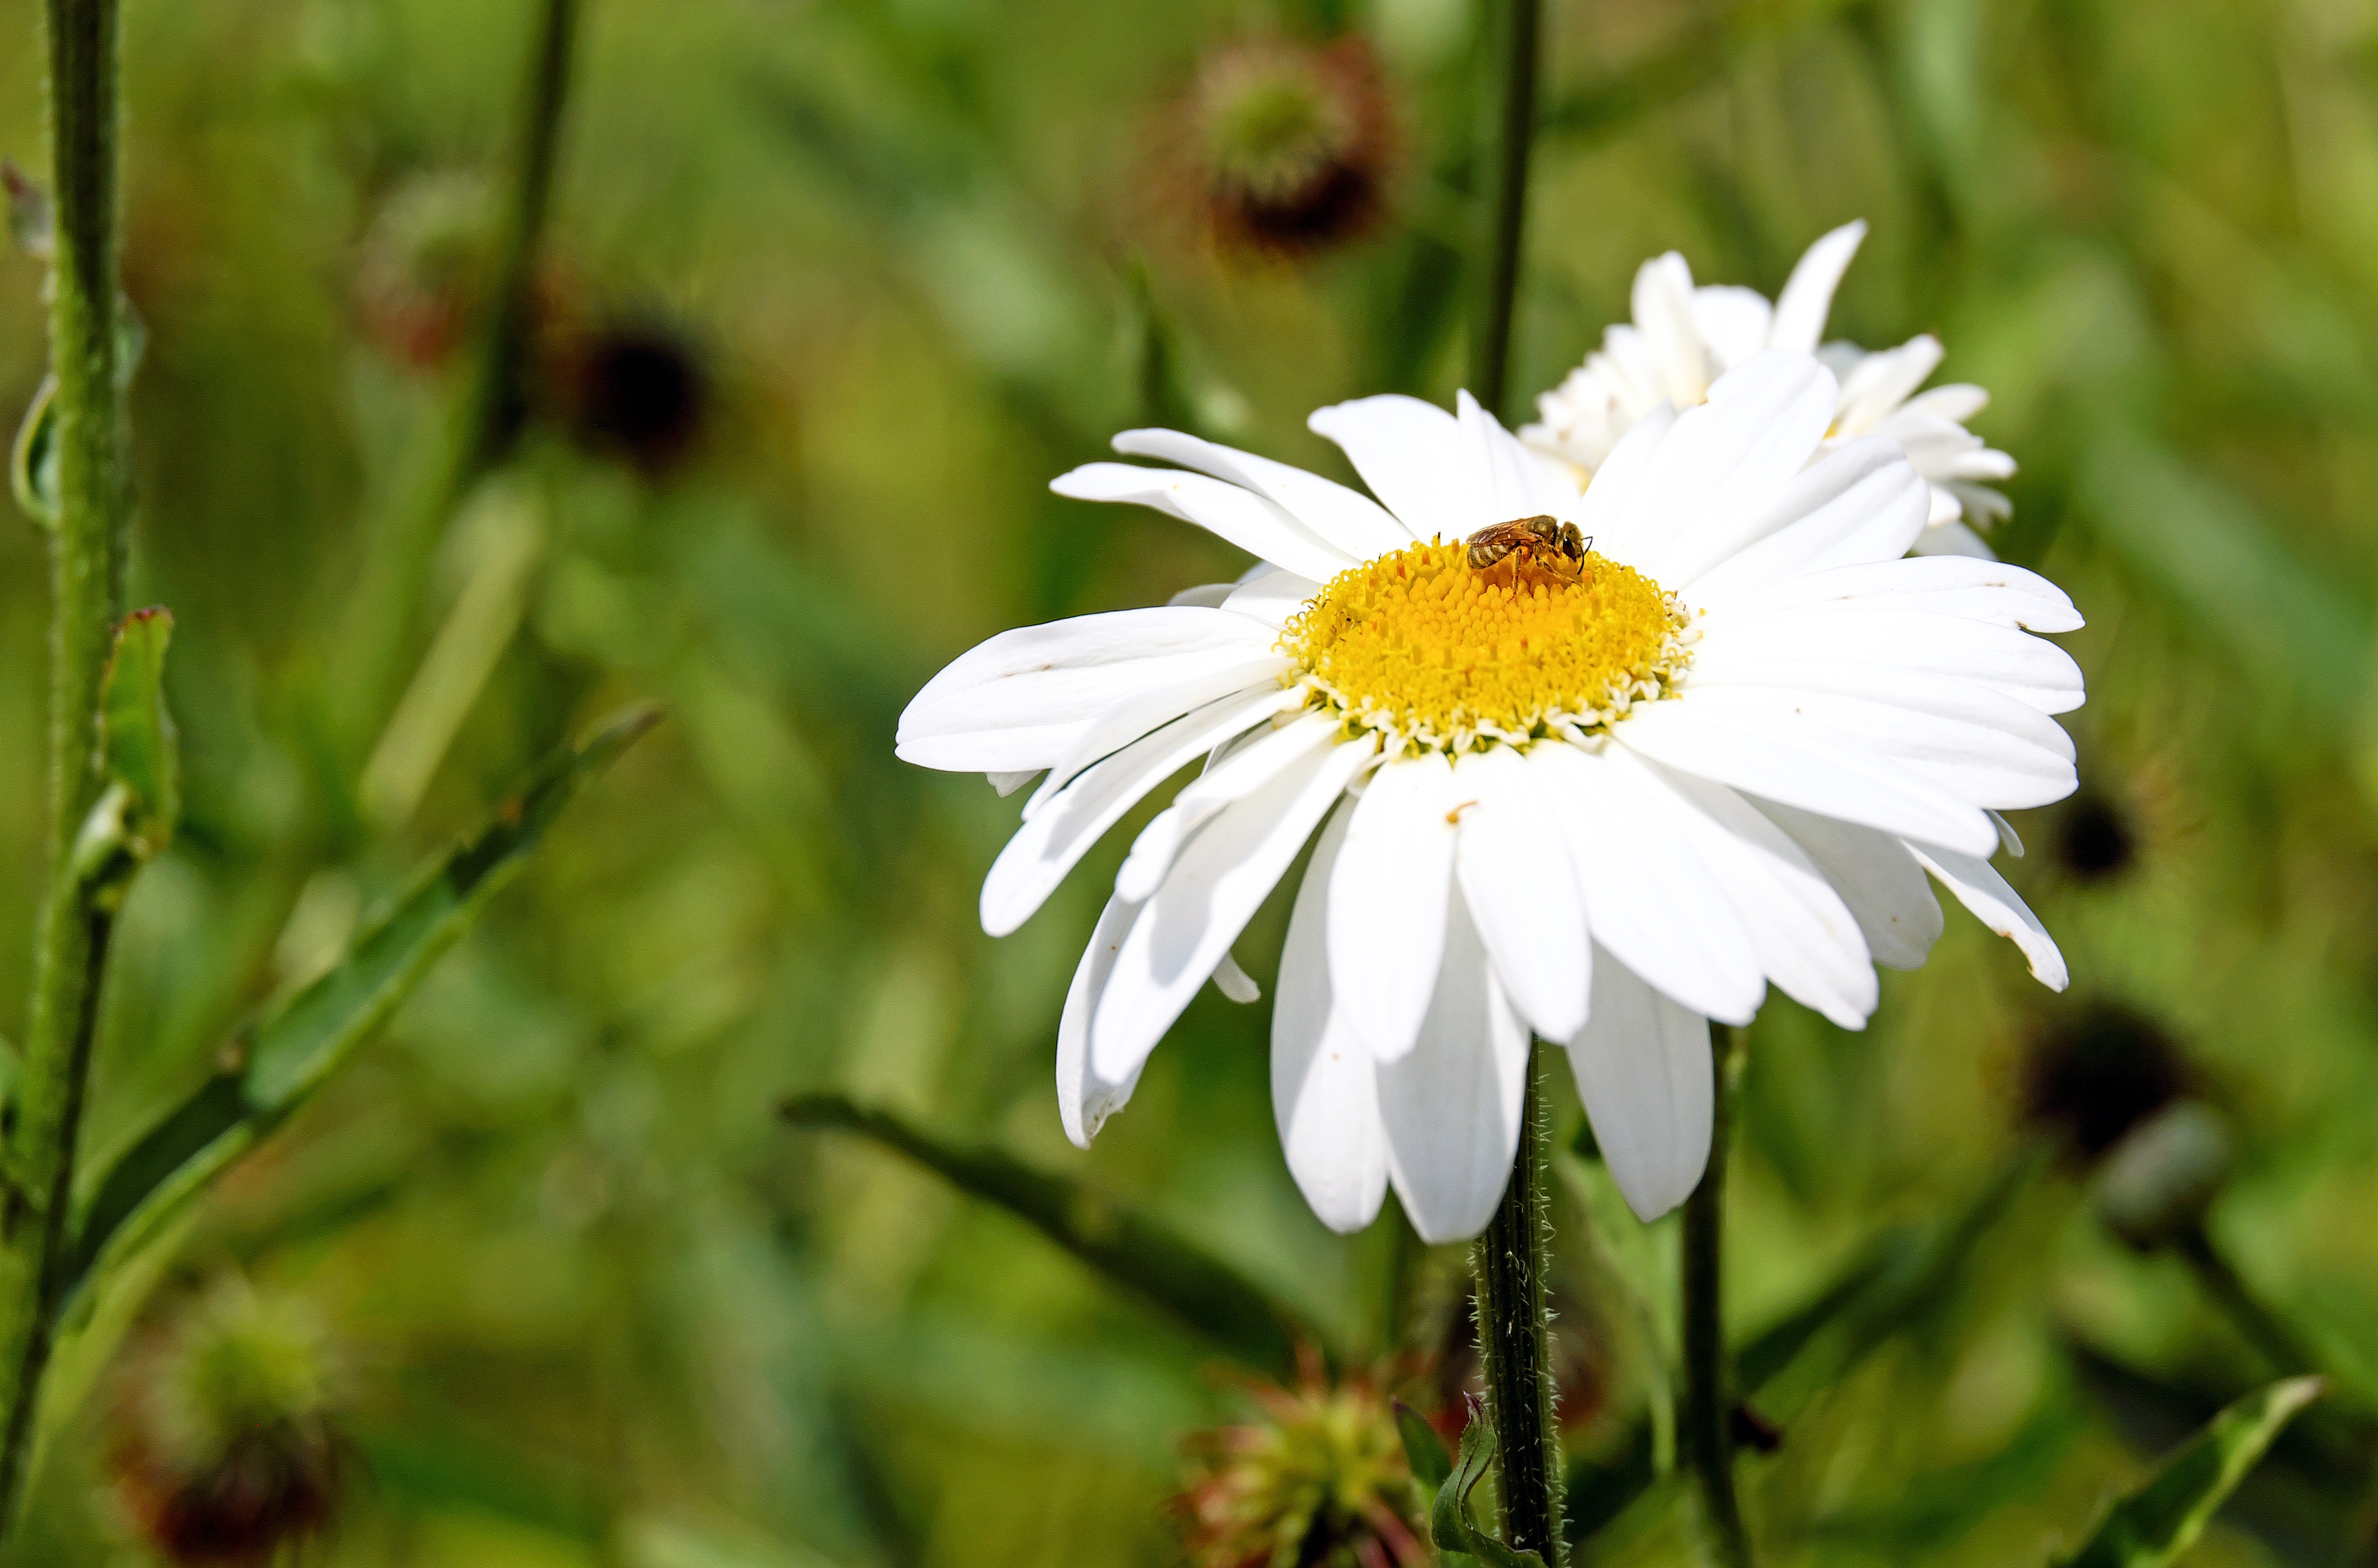
nature, blossom, plant, field, meadow, flower, petal, bloom, daisy, botany, flora, fauna, wildflower, flowers, close up, bee, macro photography, flowering plant, daisy family, white yellow, margarite, oxeye daisy, plant stem, land plant, chamaemelum nobile, marguerite daisy